Louth Navigation

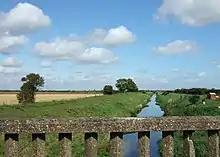
The channel near Alvingham is quite straight

There were problems with water levels in 1792. A lack of maintenance had resulted in silting, and horses were used to tow the barges, rather than them sailing along the navigation. To prevent the boats grounding, the water levels had been raised, preventing natural drainage from the surrounding land and causing flooding. Chaplin was ordered to carry out repairs but failed to do so, and died soon afterwards. His son Thomas took over, and tried to negotiate an end to the lease. On paper, this appears to have been accepted, but it is not clear that it was carried out, since George Chaplin, the son of Thomas, paid for the navigation to be made wider and deeper in 1811, and spent another £400 on repairs in 1814. There are no records of actual tolls, but estimates suggest that they rose from around £2,000 in the 1770s to £5,000 in the 1820s. Interest payments were £1,375 per year, and Chaplin argued that it had only become a profitable enterprise for him in the 1820s.